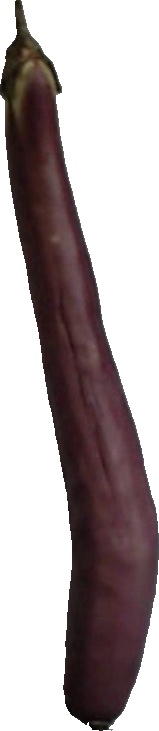
Label: eggplant_long_1